Donikkl Mitmach-Konzert-Show

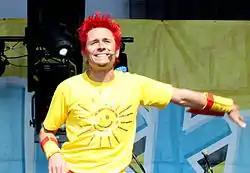
Andreas Donauer in concert

Donikkl Mitmach-Konzert-Show is a German musical band formed in Regensburg by Andreas Donauer ("Donikkl") and is made up of professional musicians and educators. The band's repertoire is directed mainly for children.